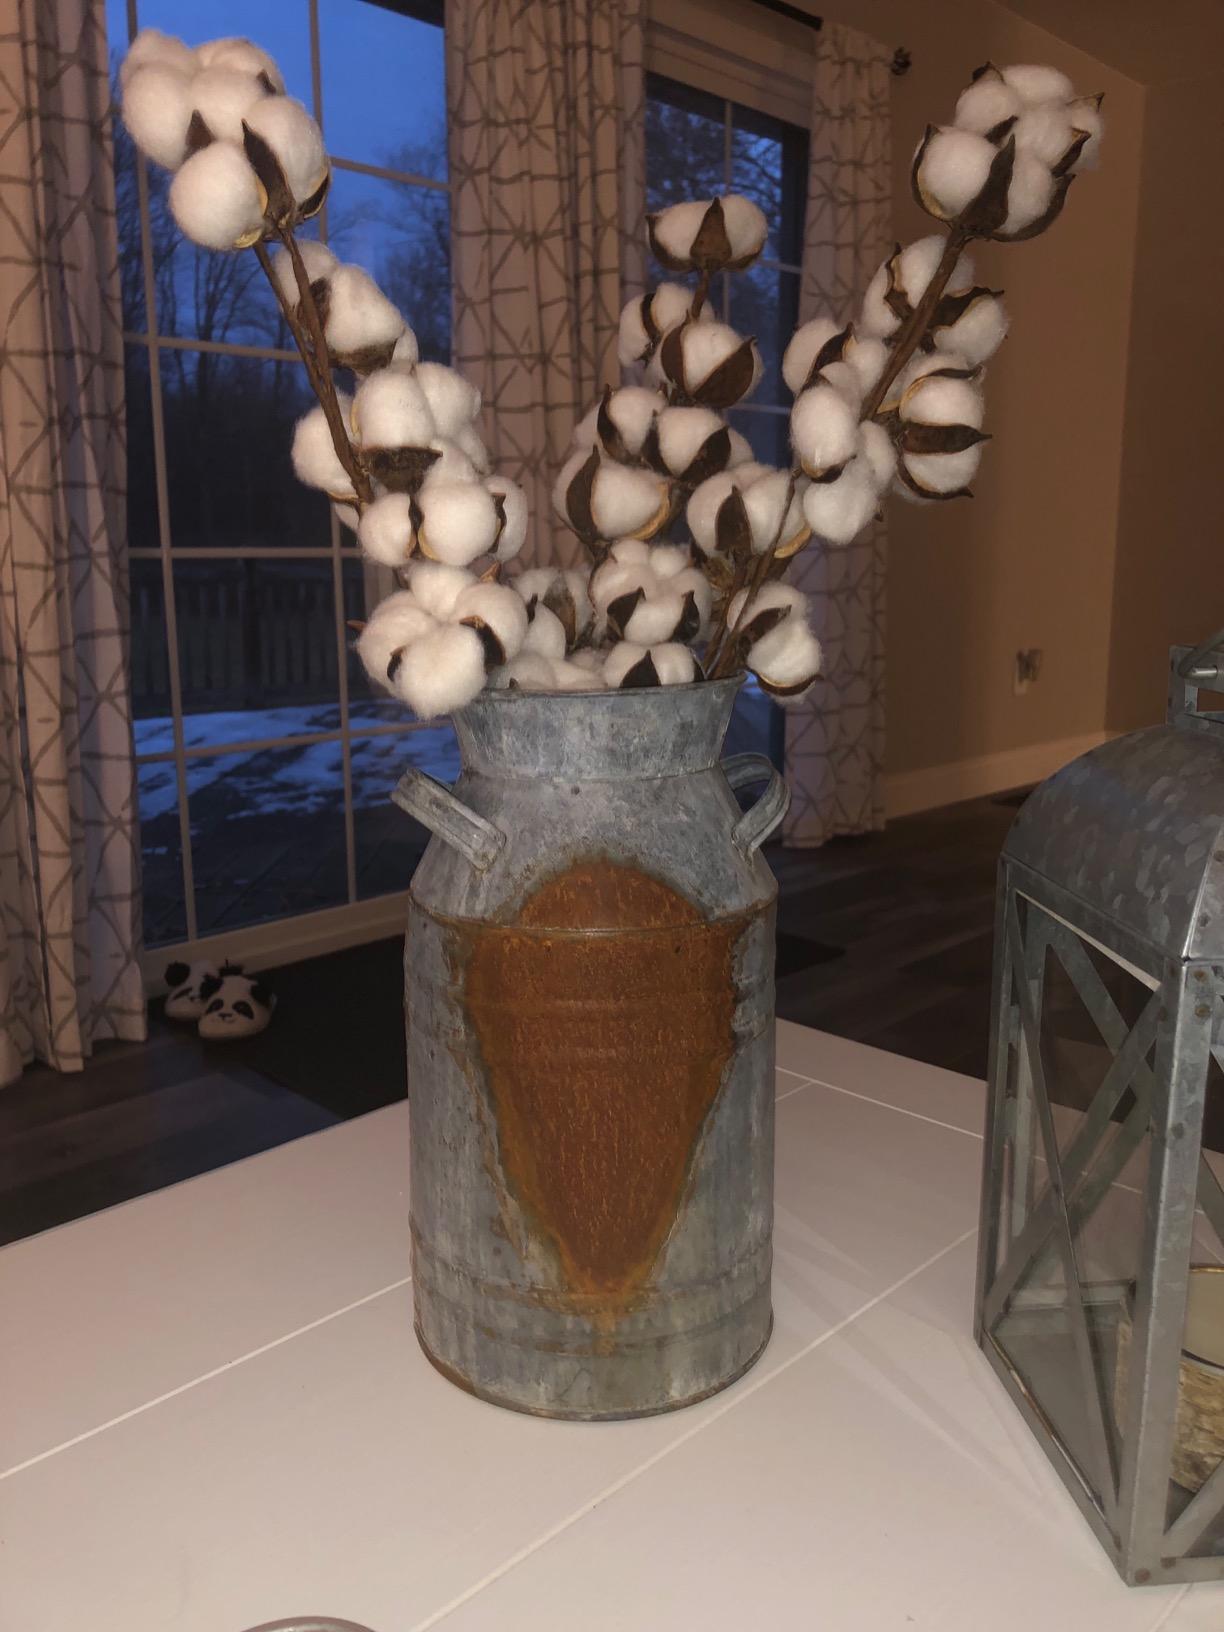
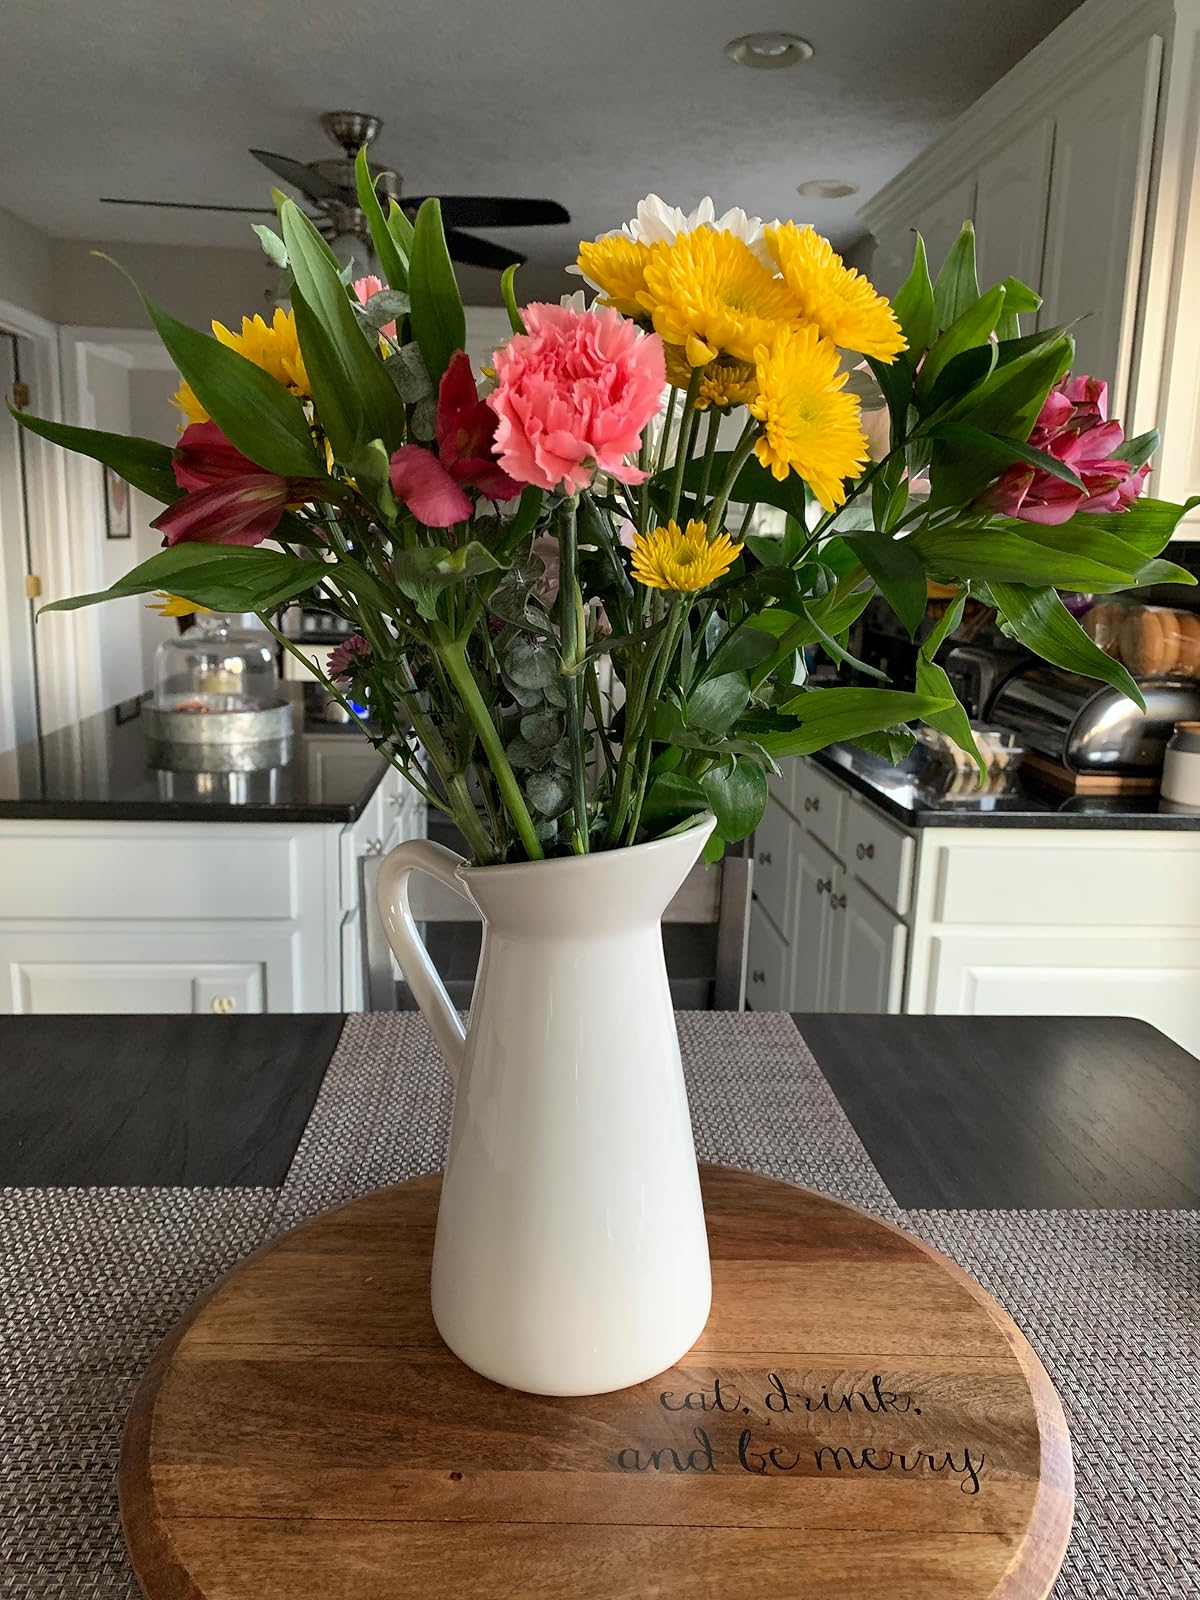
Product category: vase
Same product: no